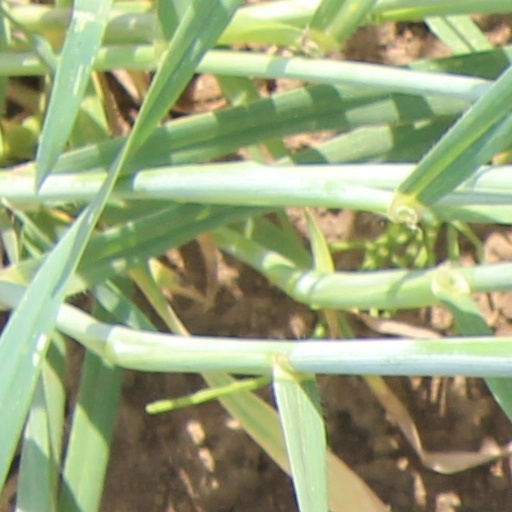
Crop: wheat